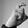
ASL letter: X